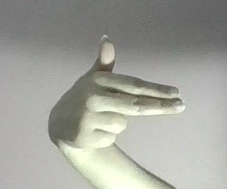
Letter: ghain